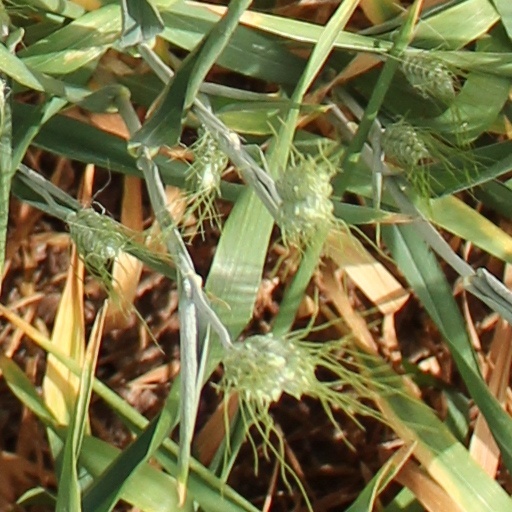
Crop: wheat